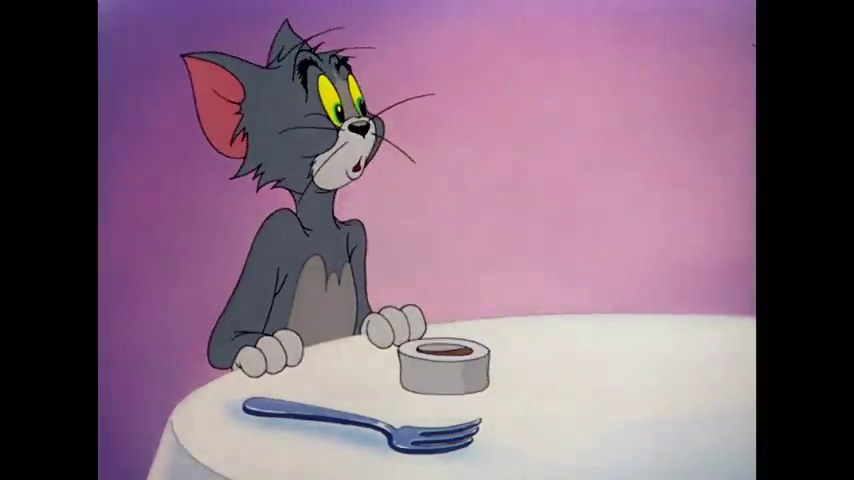
Portrait style: Cartoon Portrait